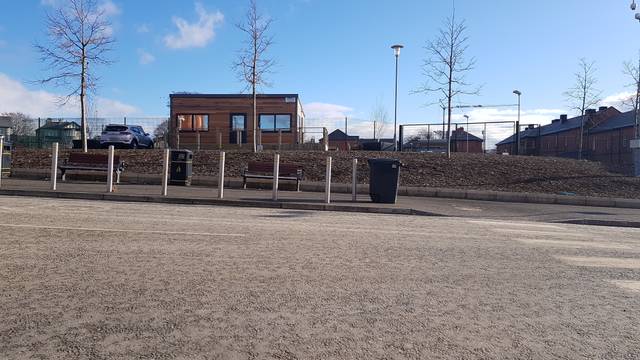
Region: Ireland
Coordinates: 55.0, -7.31